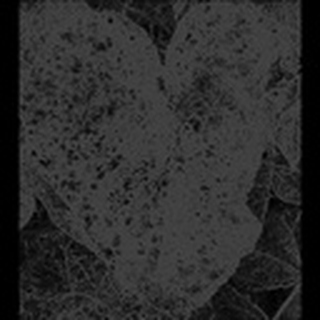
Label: cotton_powdery_mildew